Nyang'oma Kogelo

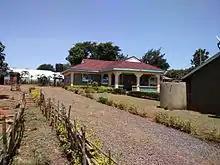
The home of Sarah Onyango Obama in Nyang'oma Kogelo

Nyang'oma Kogelo is the ancestral home of the family of Barack Obama, the 44th president of the United States. They have resided in the village since colonial times.